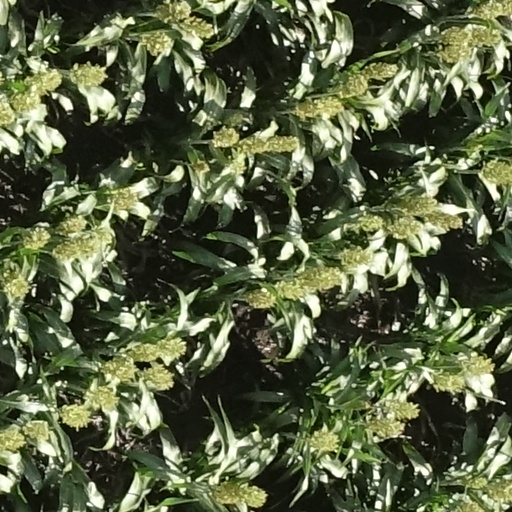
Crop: sorghum